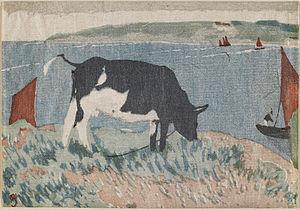
Kanae Yamamoto, né le 24 octobre 1882 et mort le 8 octobre 1946, est un artiste japonais connu pour ses gravures et peintures yō-ga de style occidental. Il est le créateur du mouvement sōsaku hanga où l'artiste assure entièrement seul la réalisation de ses œuvres, en opposition aux méthodes de travail collectif en usage au sein des ateliers traditionnels d’ukiyo-e et de shin hanga. Promoteur de l'éducation artistique des enfants, il est aussi à l'origine des mouvements d'arts folkloriques qui continuent à avoir de l'influence au Japon.